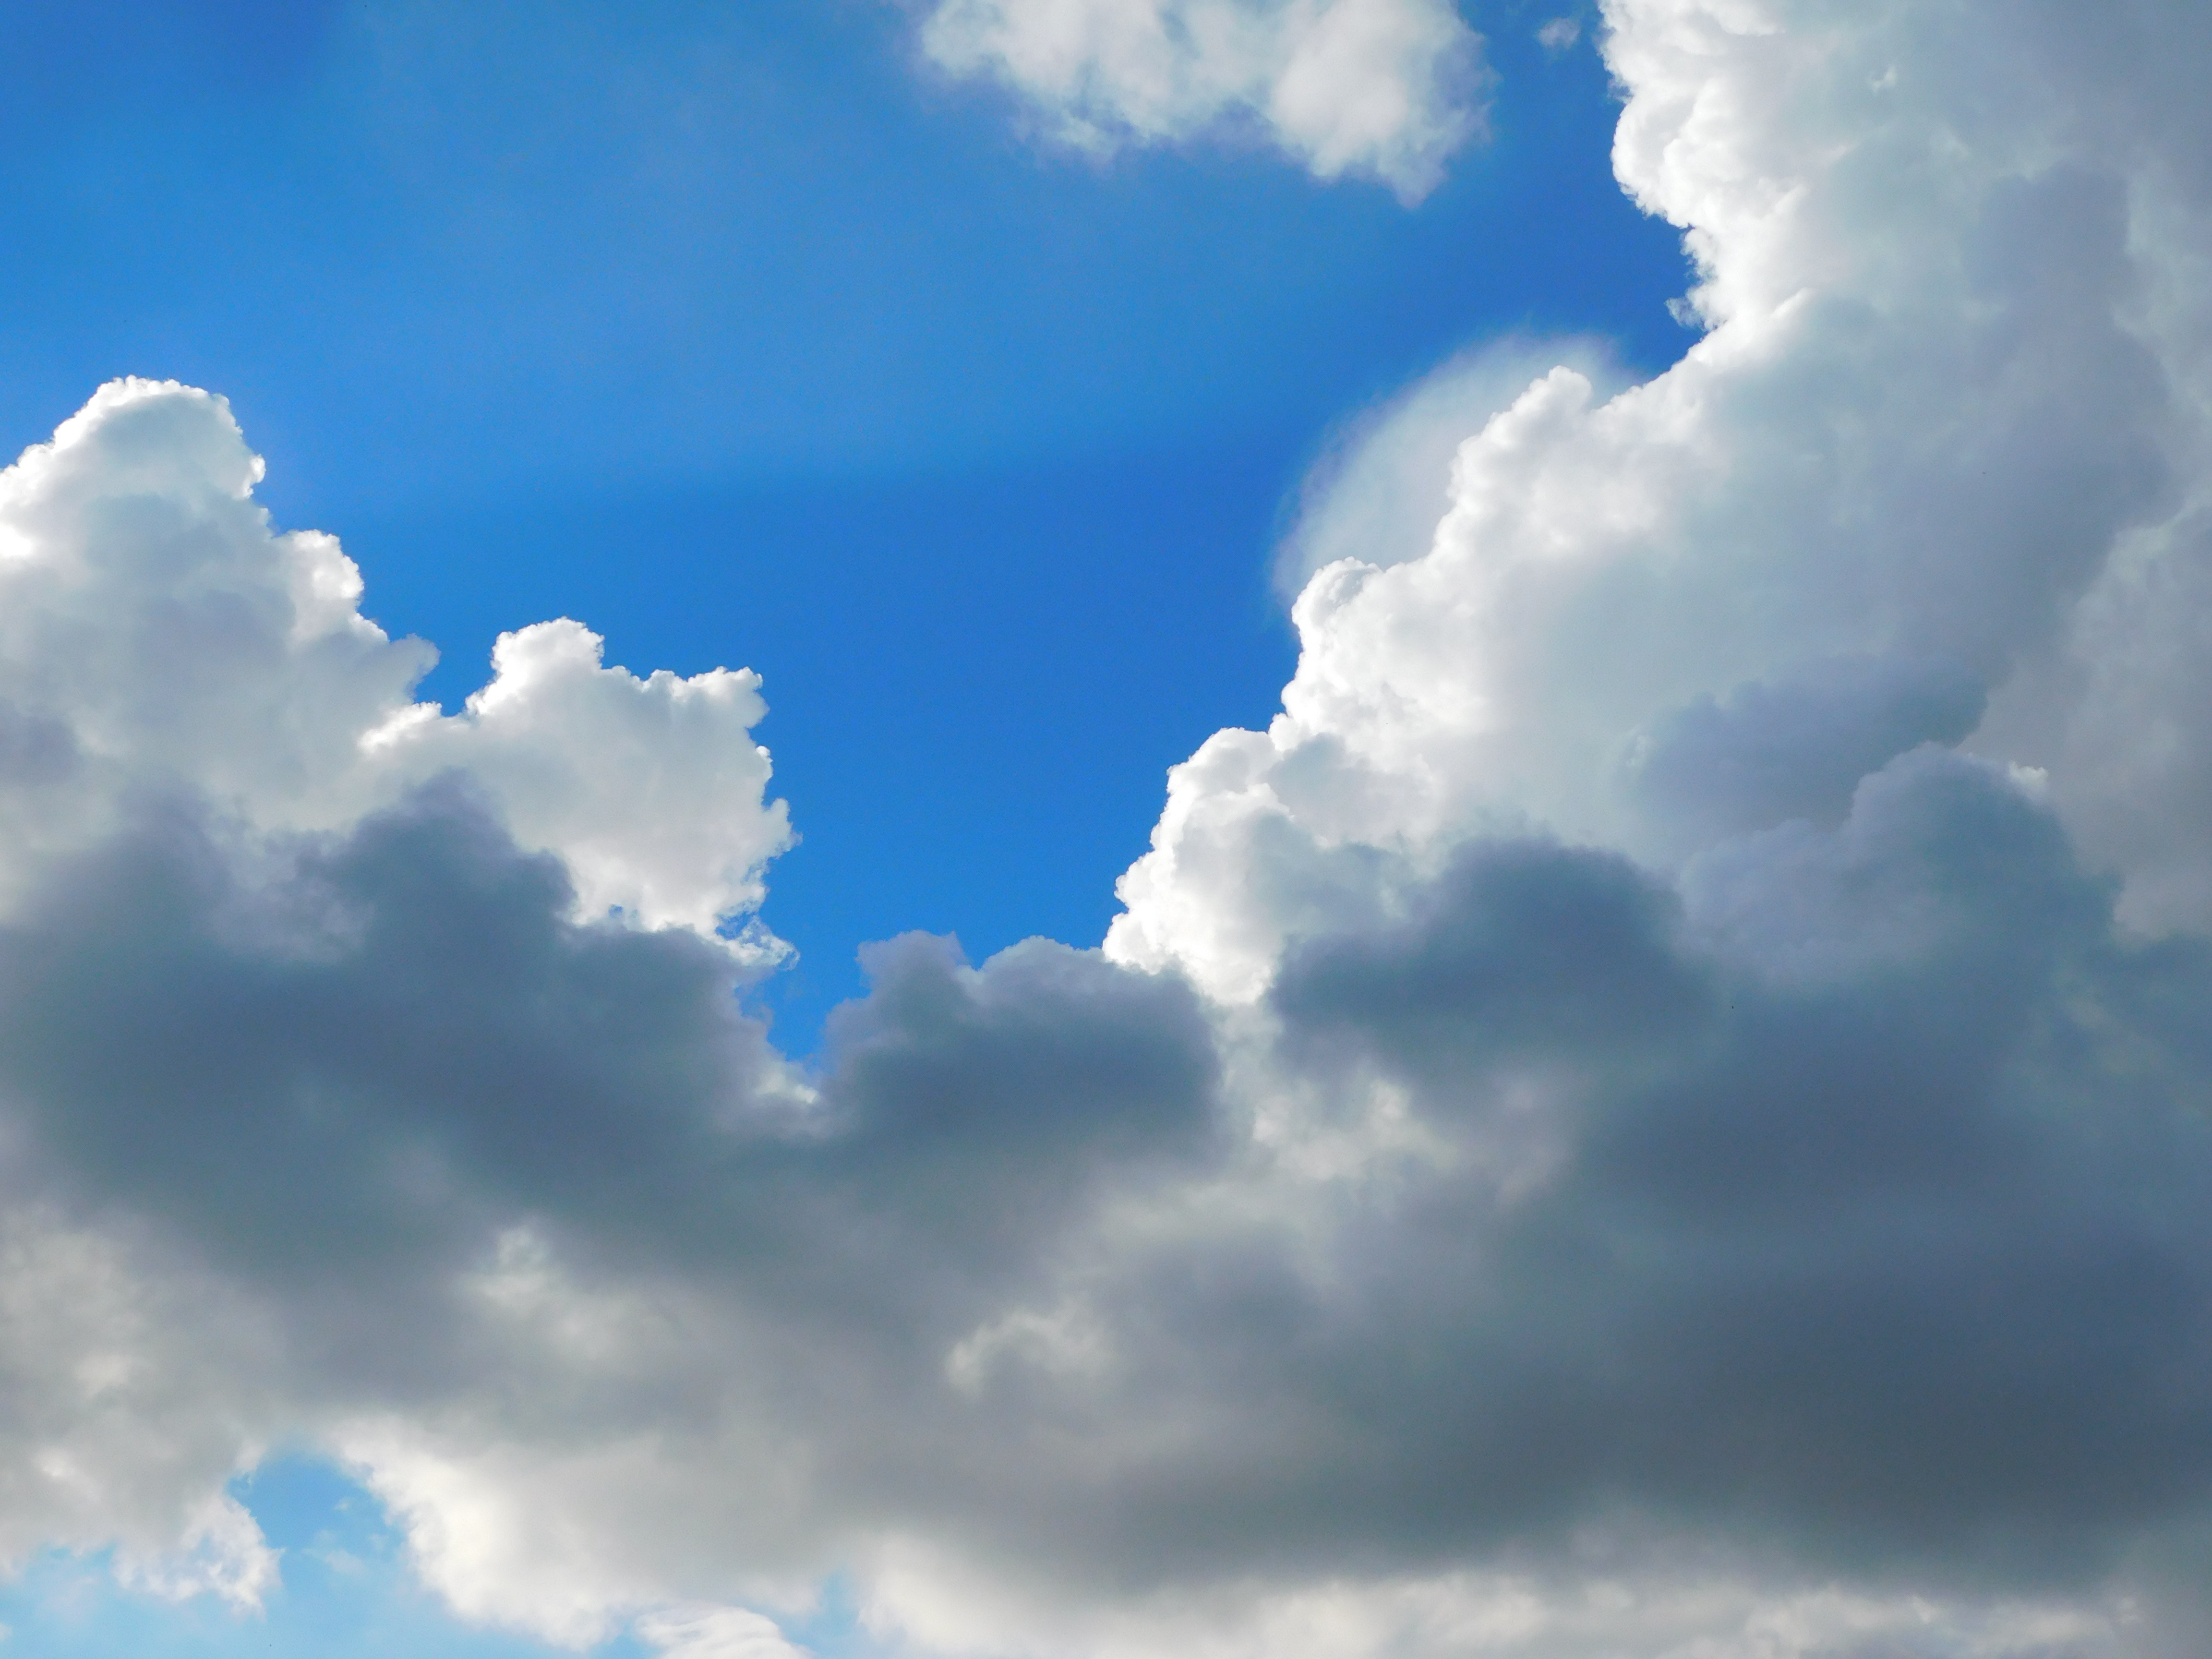
cloud, sky, sunlight, cloudy, atmosphere, daytime, cumulus, blue, clouds, heavens, meteorological phenomenon, atmosphere of earth